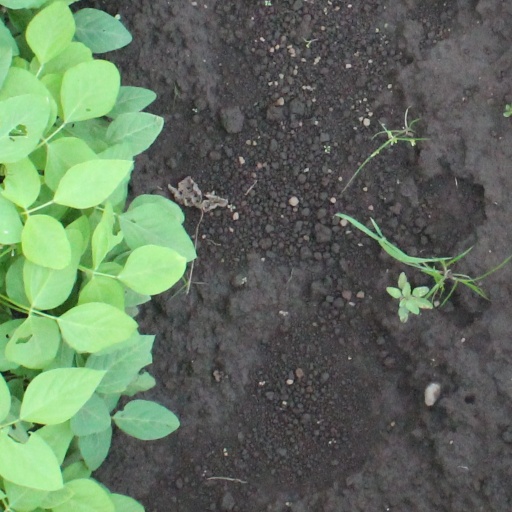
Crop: soybean